Remiremont

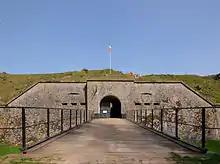
<a href="https%3A//commons.wikimedia.org/wiki/File%3A13-33-45-fort-parmont.jpg">Fort du Parmont

In 1635, during the Thirty Years' War the town, where five-hundred Frenchmen were lodged, was stormed and plundered by Imperialist forces. The town was attacked by the French in 1638. However, under the guidance of the canonesses, the inhabitants managed to repel the siege. The town was later ruined by the earthquake of 1682. Along with the rest of Lorraine, it was annexed by France in 1766 (at which point the Abbey lost its status of Imperial Immediacy). The church properties in the town were suppressed during the French Revolution.